KK Crvena zvezda accomplishments and records

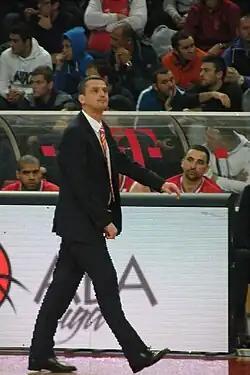
Dejan Radonjić leads for the most games coached and the most games won.

List of players who have scored more than 760 points for Crvena zvezda in all European competitions.